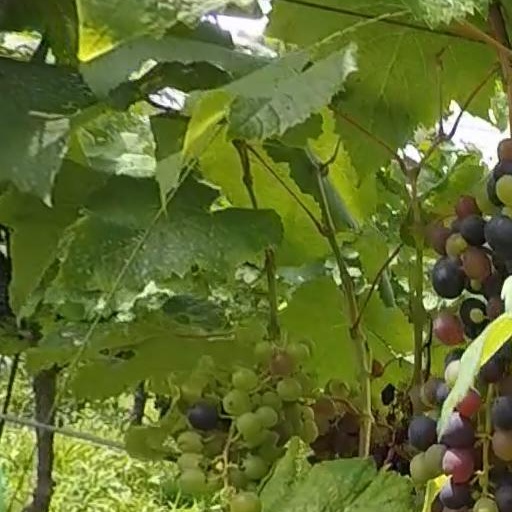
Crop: grape